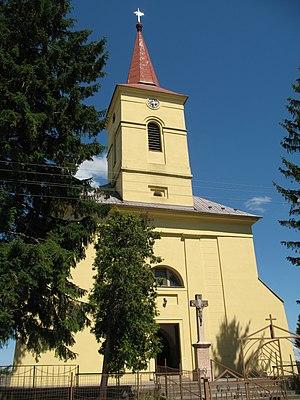
Hájske est un village de Slovaquie situé dans la région de Nitra.